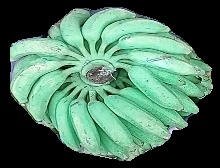
Variety: elakki-bale
Grade: grade1